History of Rome

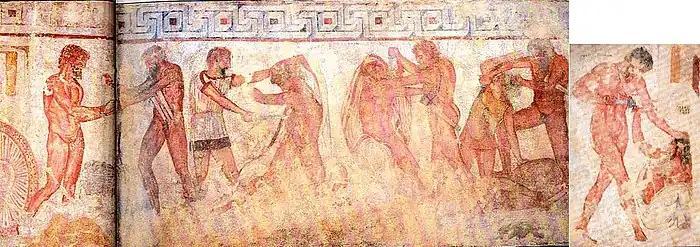
The Etruscan François Tomb, IV century BC

The history of Rome includes the history of the city of Rome as well as the civilisation of ancient Rome. Roman history has been influential on the modern world, especially in the history of the Catholic Church, and Roman law has influenced many modern legal systems. Roman history can be divided into the following periods: